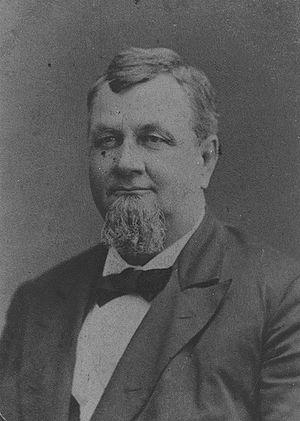
Benjamin Berkeley Hotchkiss, né le 1ᵉʳ octobre 1826 à Watertown, Connecticut et mort le 14 février 1885 à Paris, est un manufacturier d’armes américain puis constructeur automobile.